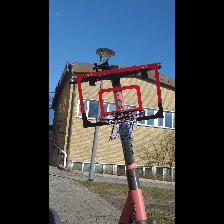
Label: NonHuman